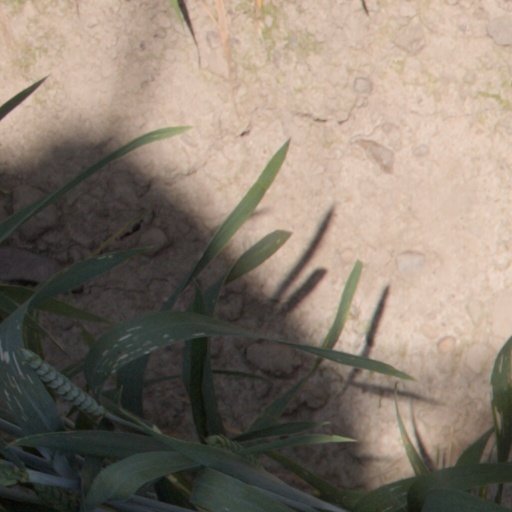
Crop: wheat